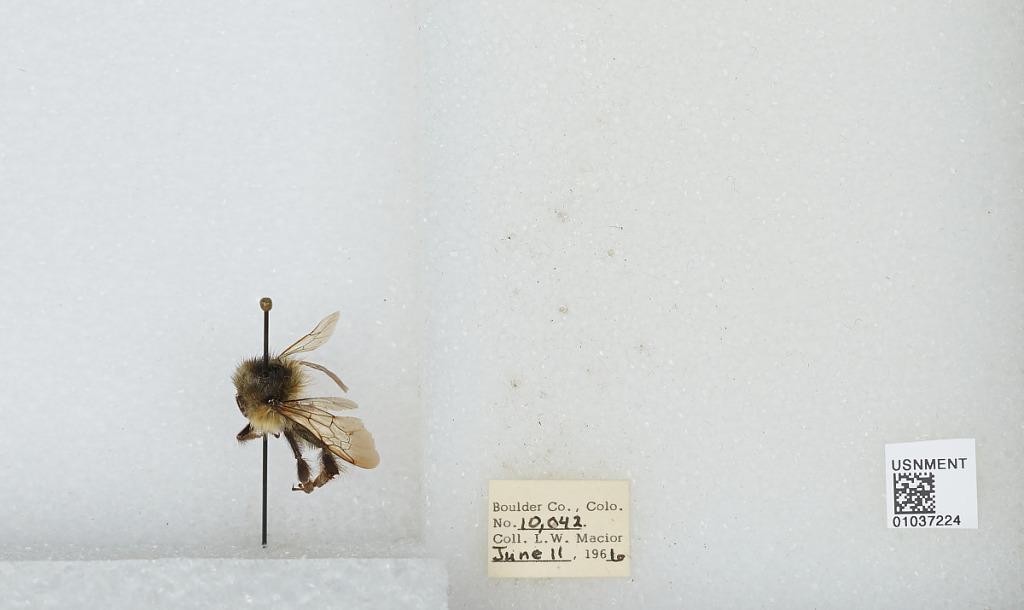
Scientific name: Bombus (Pyrobombus) mixtus Cresson
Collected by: L. Macior
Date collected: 1966-6-11
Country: United States
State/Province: Colorado
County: Boulder
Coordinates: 40.015, -105.27